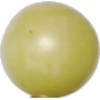
Label: Grape White 2